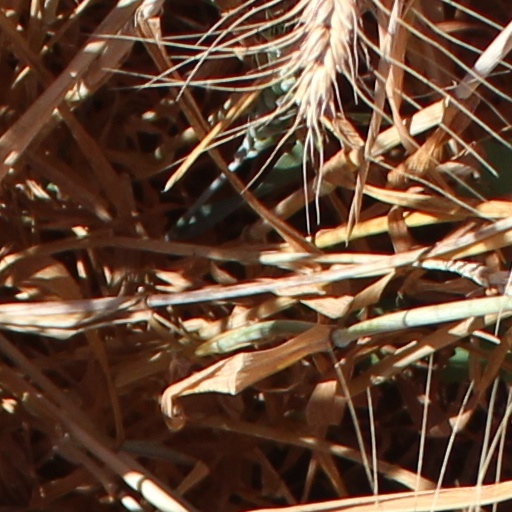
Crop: wheat